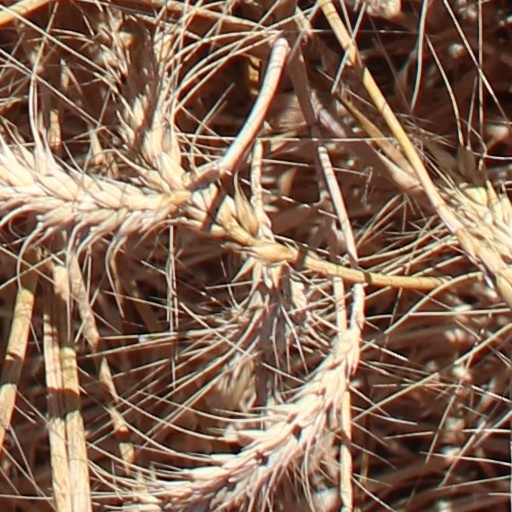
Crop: wheat